Glavacioc Monastery

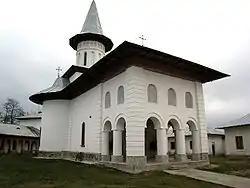
Glavacioc Monastery church

The Glavacioc Monastery is a Romanian Orthodox monastery situated in Argeș County, Romania.